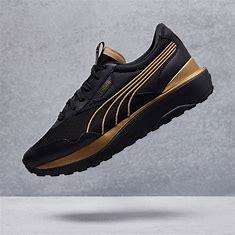
Brand: Puma
Model: Cruise Rider